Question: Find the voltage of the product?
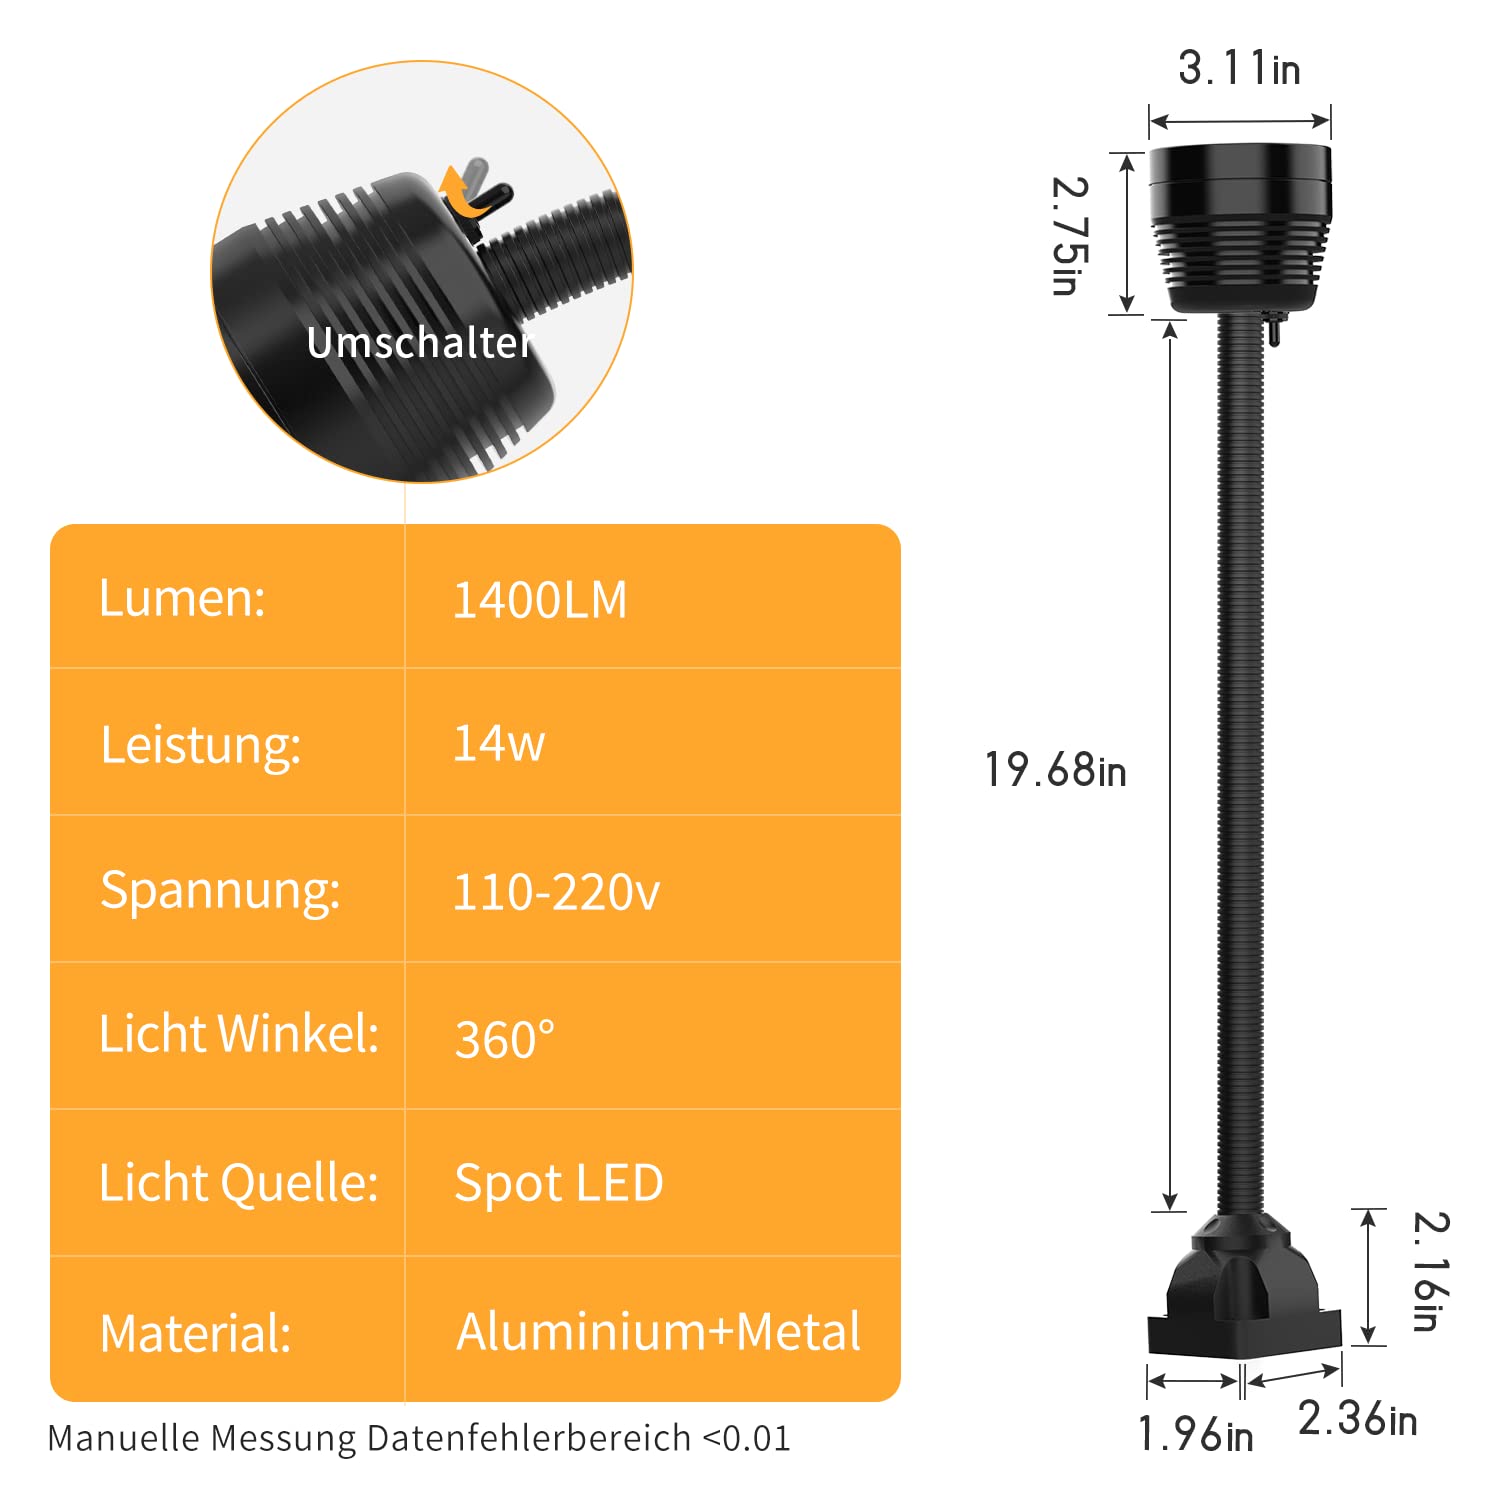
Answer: [110.0, 220.0] volt